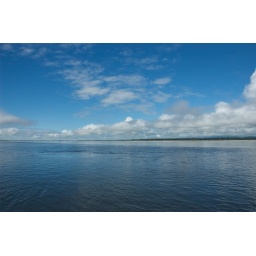
The blue skies reflected in the water